Answer in natural language. Consider the 3D positions of the objects in the scene and not just the 2D positions in the image. Is the centerpoint of  DeskLamp at a higher height than rectaangular shaped green side table? Choose between the following options: no or yes
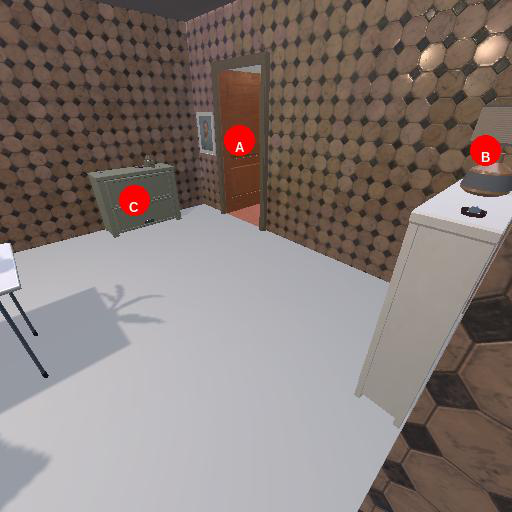
<answer>yes</answer>